Hampton, London

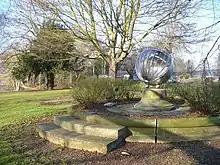
Tagg's Island sundial, in St Albans Riverside park

In 1755 Garrick commissioned an (unknown) architect to construct a garden folly as a temple to his muse, William Shakespeare. The architect designed an octagonal domed building modelled on the Pantheon in the Classical style with an Ionic portico, to be constructed in the villa's riverside garden. The temple's interior was furnished as a shrine to Shakespeare, exhibiting Garrick's collection of Shakespearean relics, and used by Garrick quite place to study, learn lines and entertain guests. Garrick's collection was sold on the death of his widow, but the temple was preserved and restored, becoming known as Garrick's Temple to Shakespeare, and also receiving Grade I listing in 1952. Garrick's Temple is now a museum, concert venue and educational facility, open to the public on Sunday afternoons in the summer.